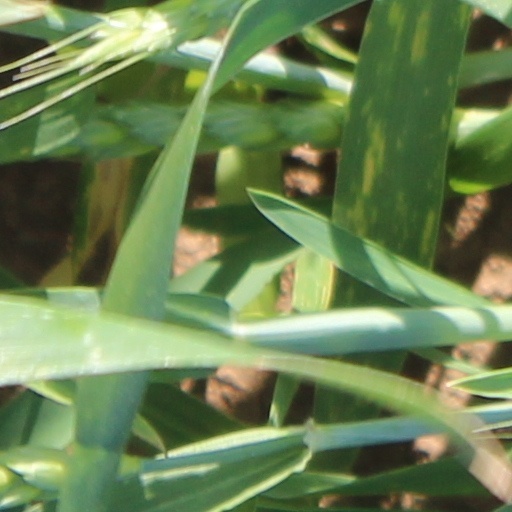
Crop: wheat